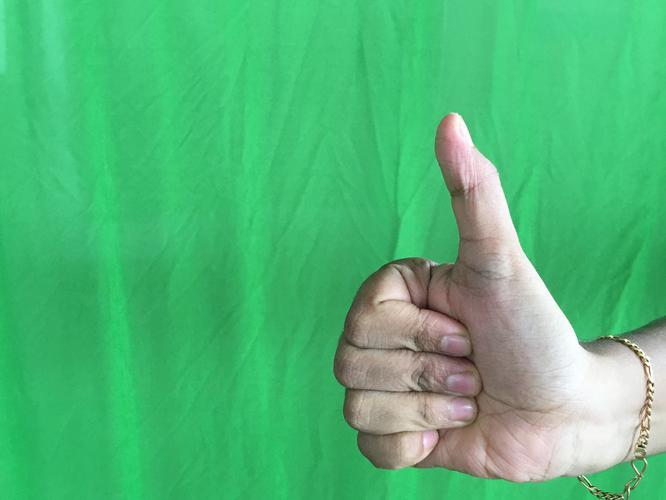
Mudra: Sikharam
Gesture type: single_hand